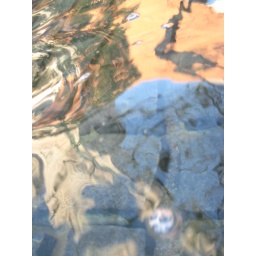
blue sky, stone buildings reflected in cobble-paved fountain